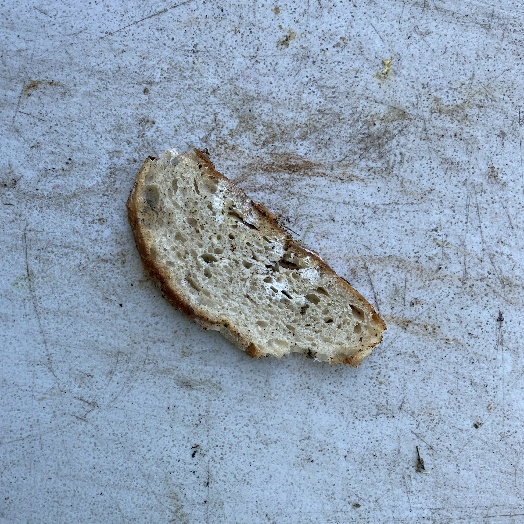
Label: Food Organics